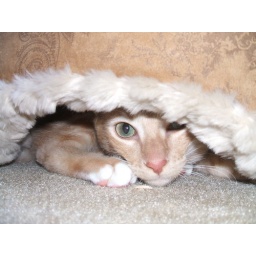
We bought Henry a cat bed when we adopted him. He's never actually slept in it.